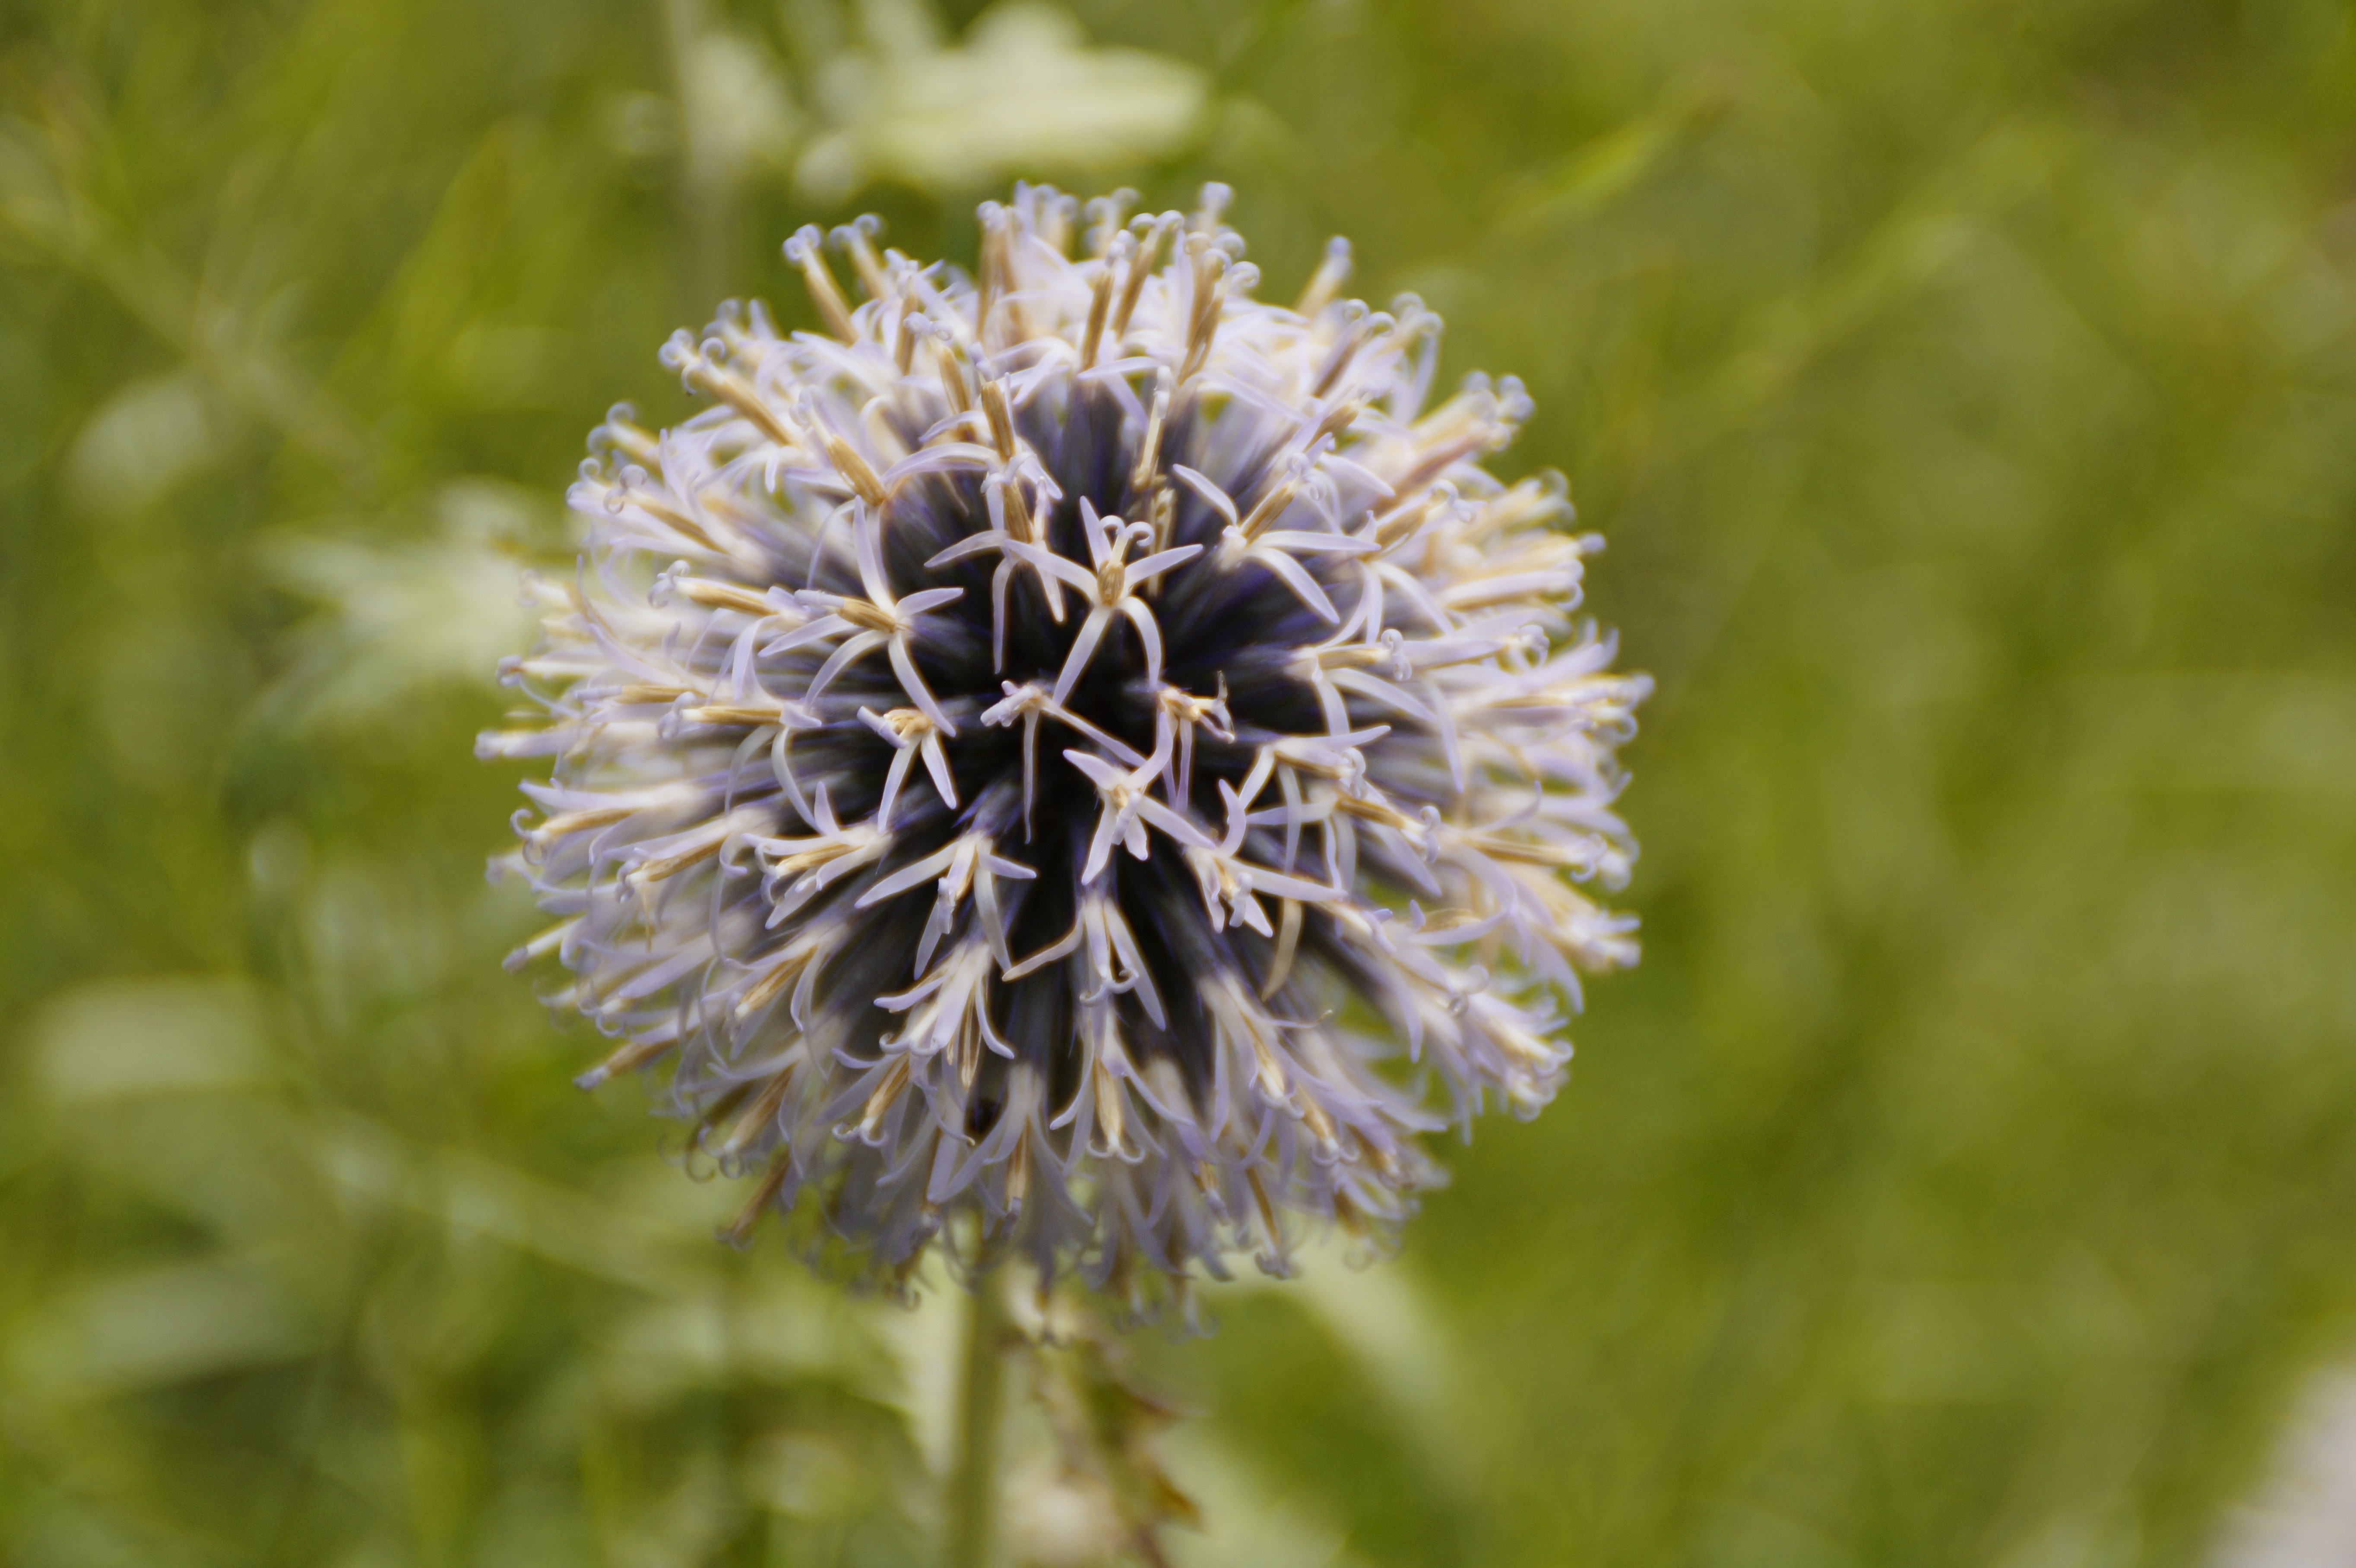
nature, plant, meadow, dandelion, flower, petal, produce, botany, flora, wildflower, flowers, close up, ball, thistle, macro photography, spherical, flowering plant, daisy family, silybum, plant stem, land plant